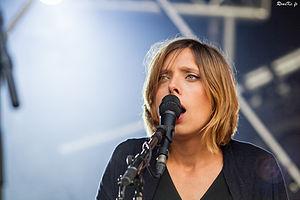
Cats on Trees est un groupe de pop rock français, originaire de Toulouse, en Haute-Garonne. Formé en 2007, il est composé de Nina Goern et Yohan Hennequin.